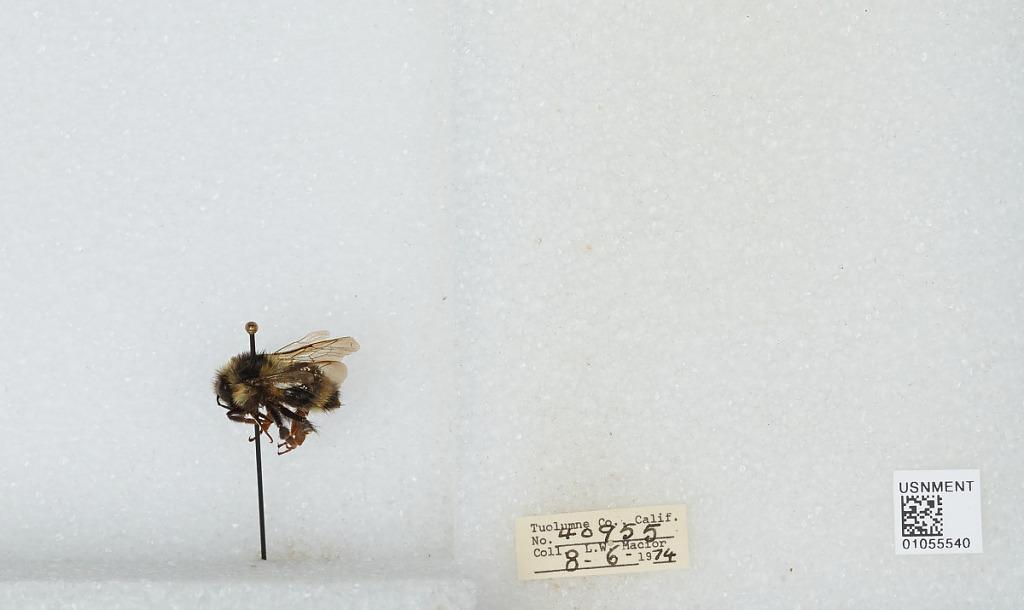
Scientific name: Bombus bifarius nearcticus
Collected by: L. Macior
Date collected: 1974-8-6
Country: United States
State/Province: California
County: Tuolumne
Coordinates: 38.02, -119.93